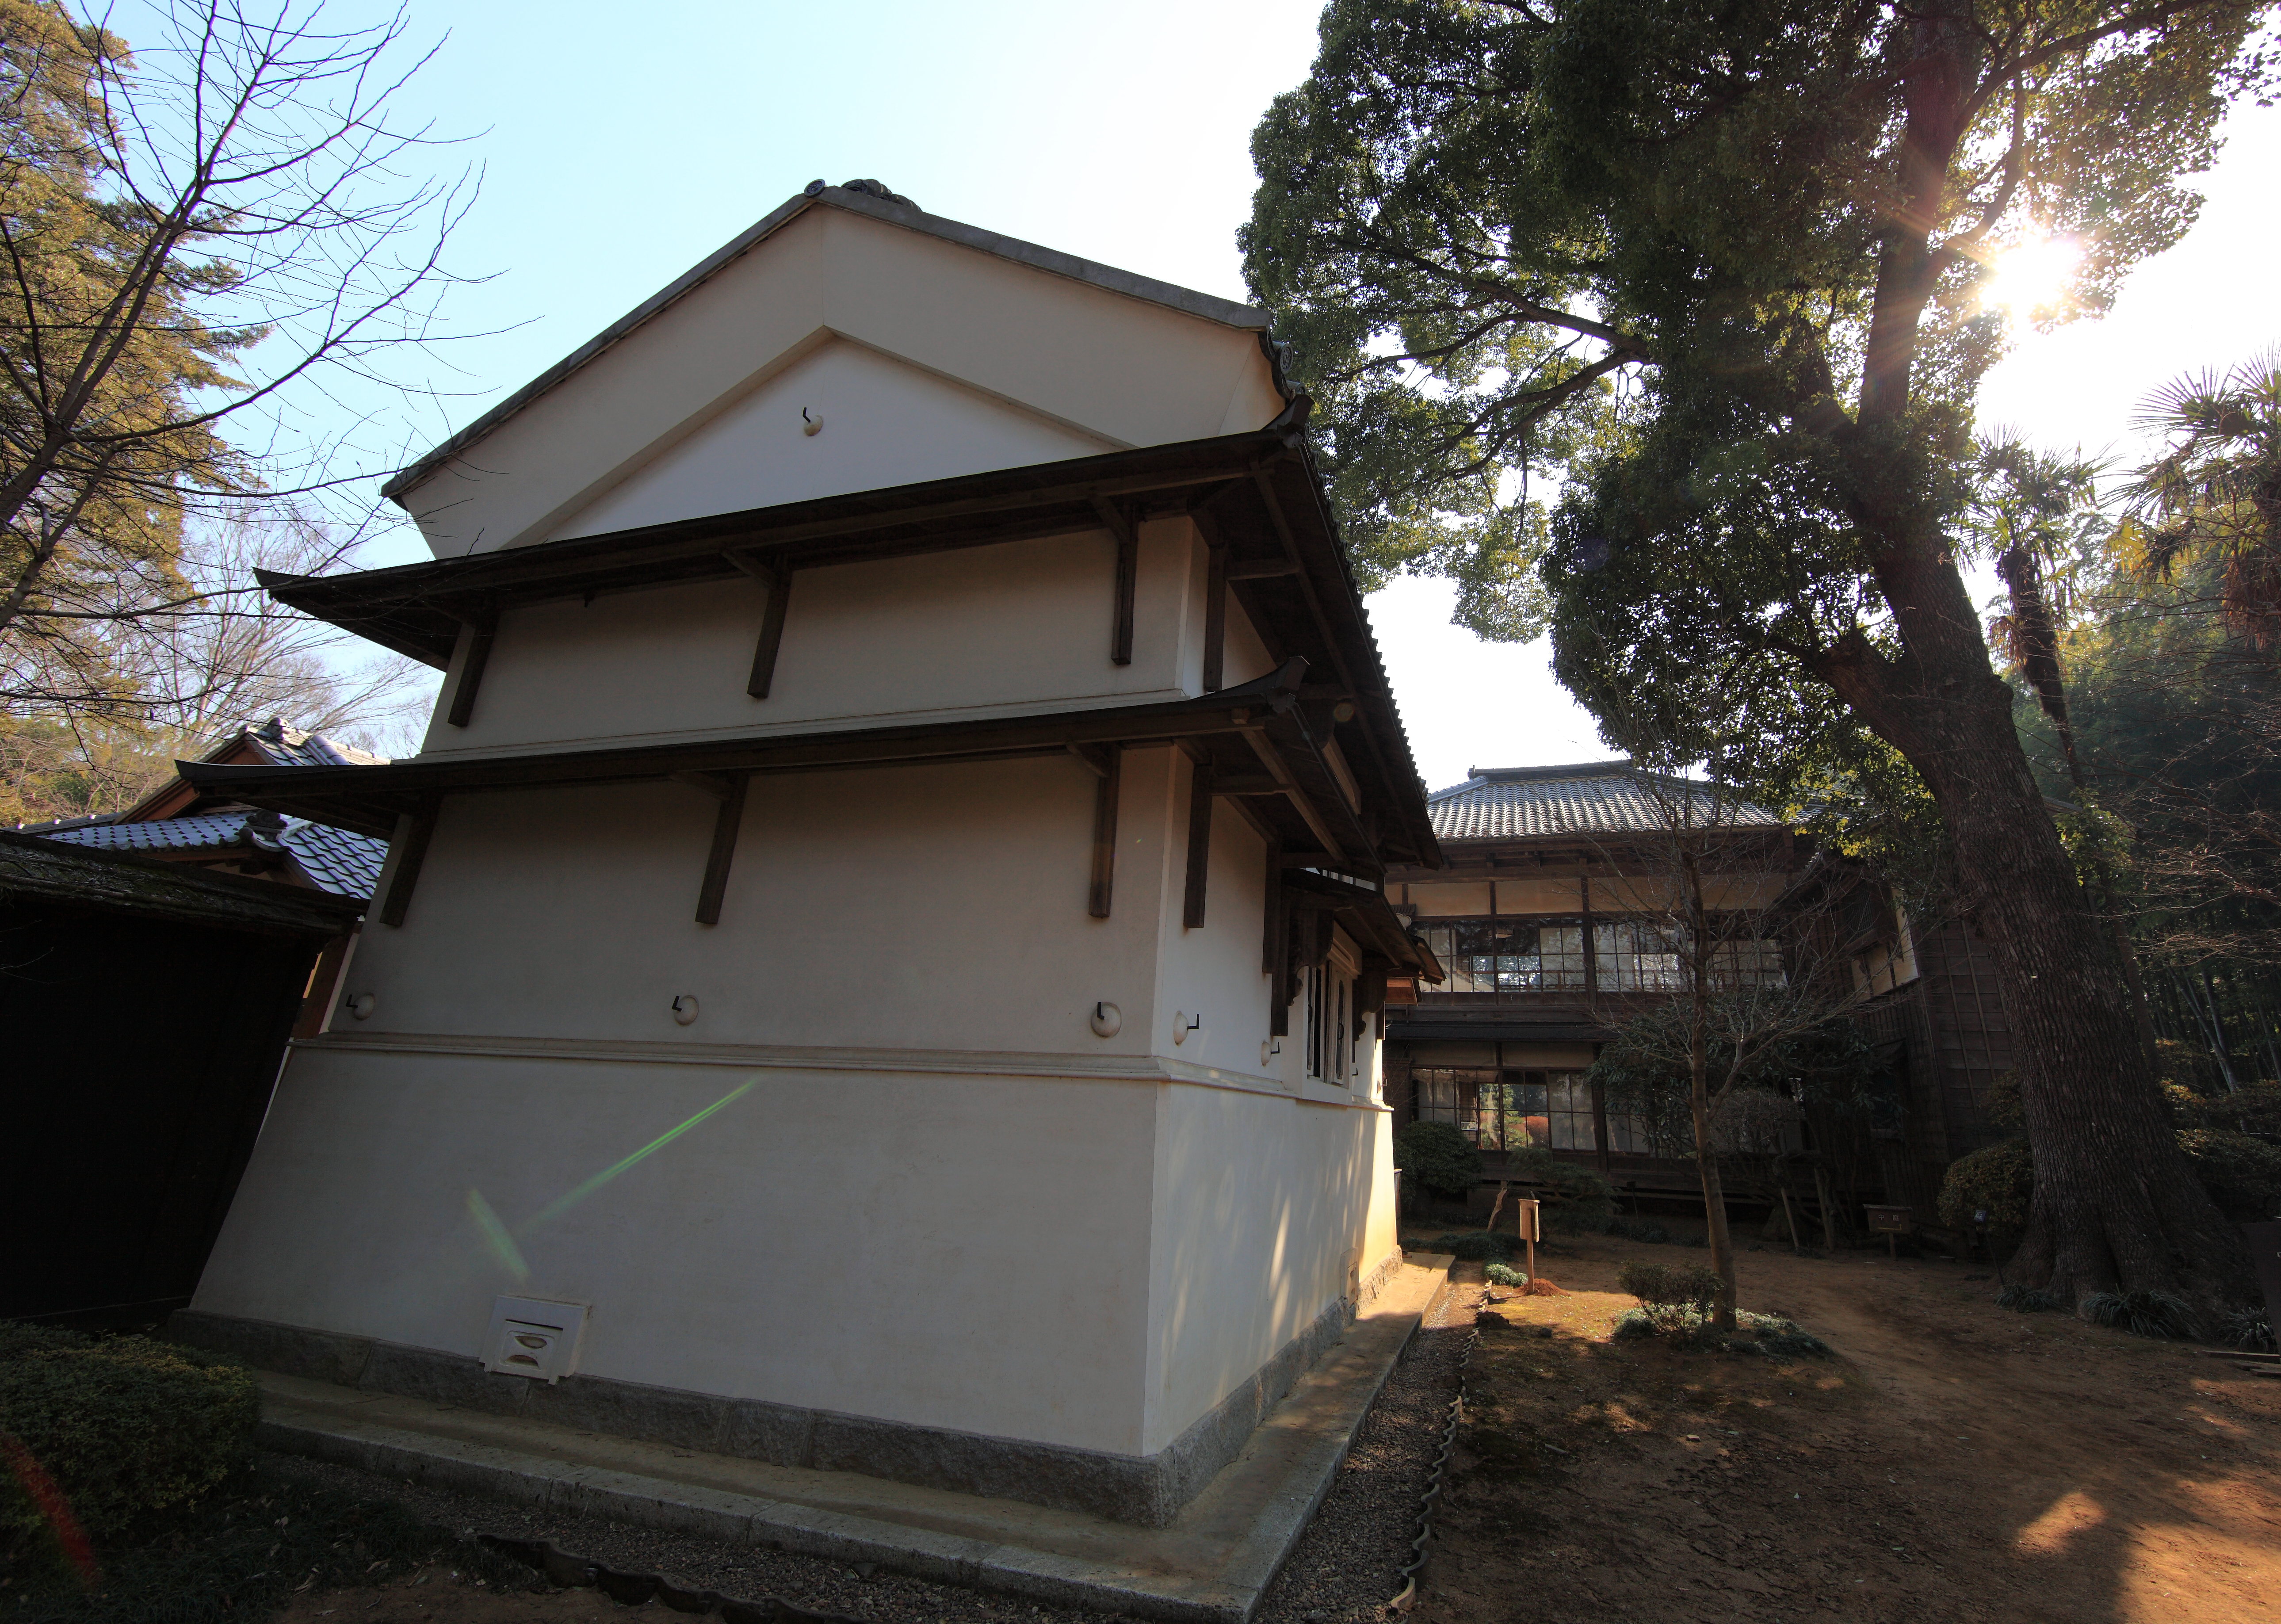
architecture, house, roof, building, home, hut, shack, high, cottage, ancient, facade, residence, property, chapel, exterior, warehouse, design, japanese, 5d, style, hires, markii, traditional, hi, res, resolution, ibaraki, canonef14mmf28liiusm, fireproof, joso, sakano, outdoor structure